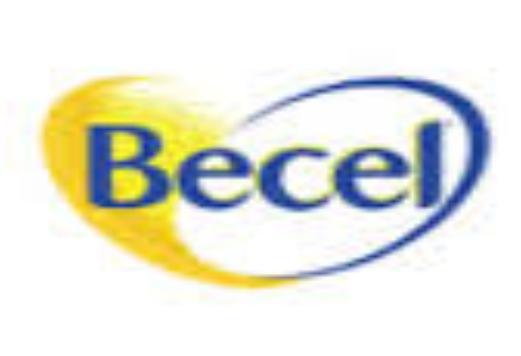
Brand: Becel
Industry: Food